Pieris floribunda

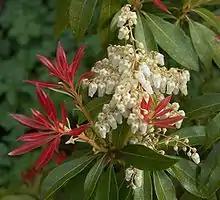
P. x (P. formosa 'Wakehurst' x P. japonica) 'Forest Flame'

Pieris floribunda is a North American species of broadleaf evergreen shrub, a member of the fetterbush genus in the blueberry family (Ericaceae). It is commonly known in North America as mountain fetterbush or mountain andromeda. All parts of "Pieris floribunda" are poisonous if ingested. In landscapes it should be grown in full to part shade, out of windy locations, and have a good quality soil with much organic matter with acidity of pH 4.5 to 6.5.